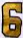
Number: 6